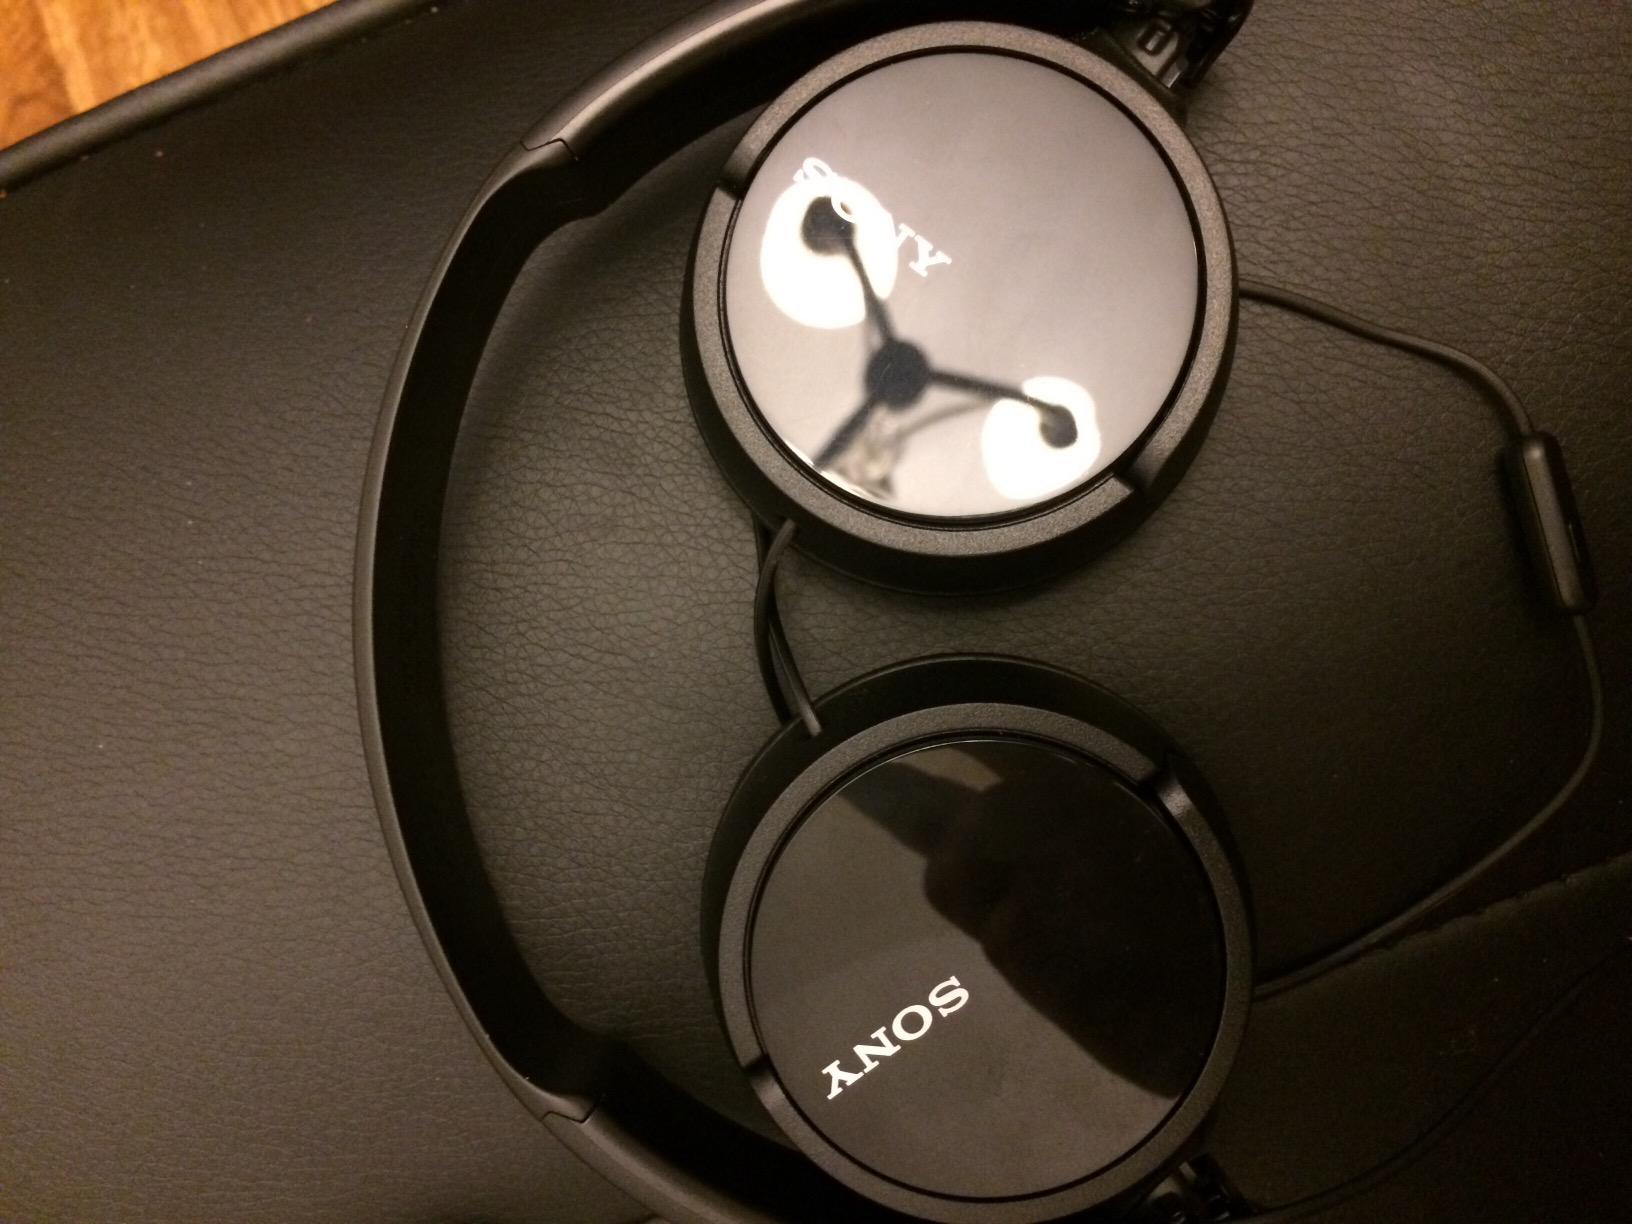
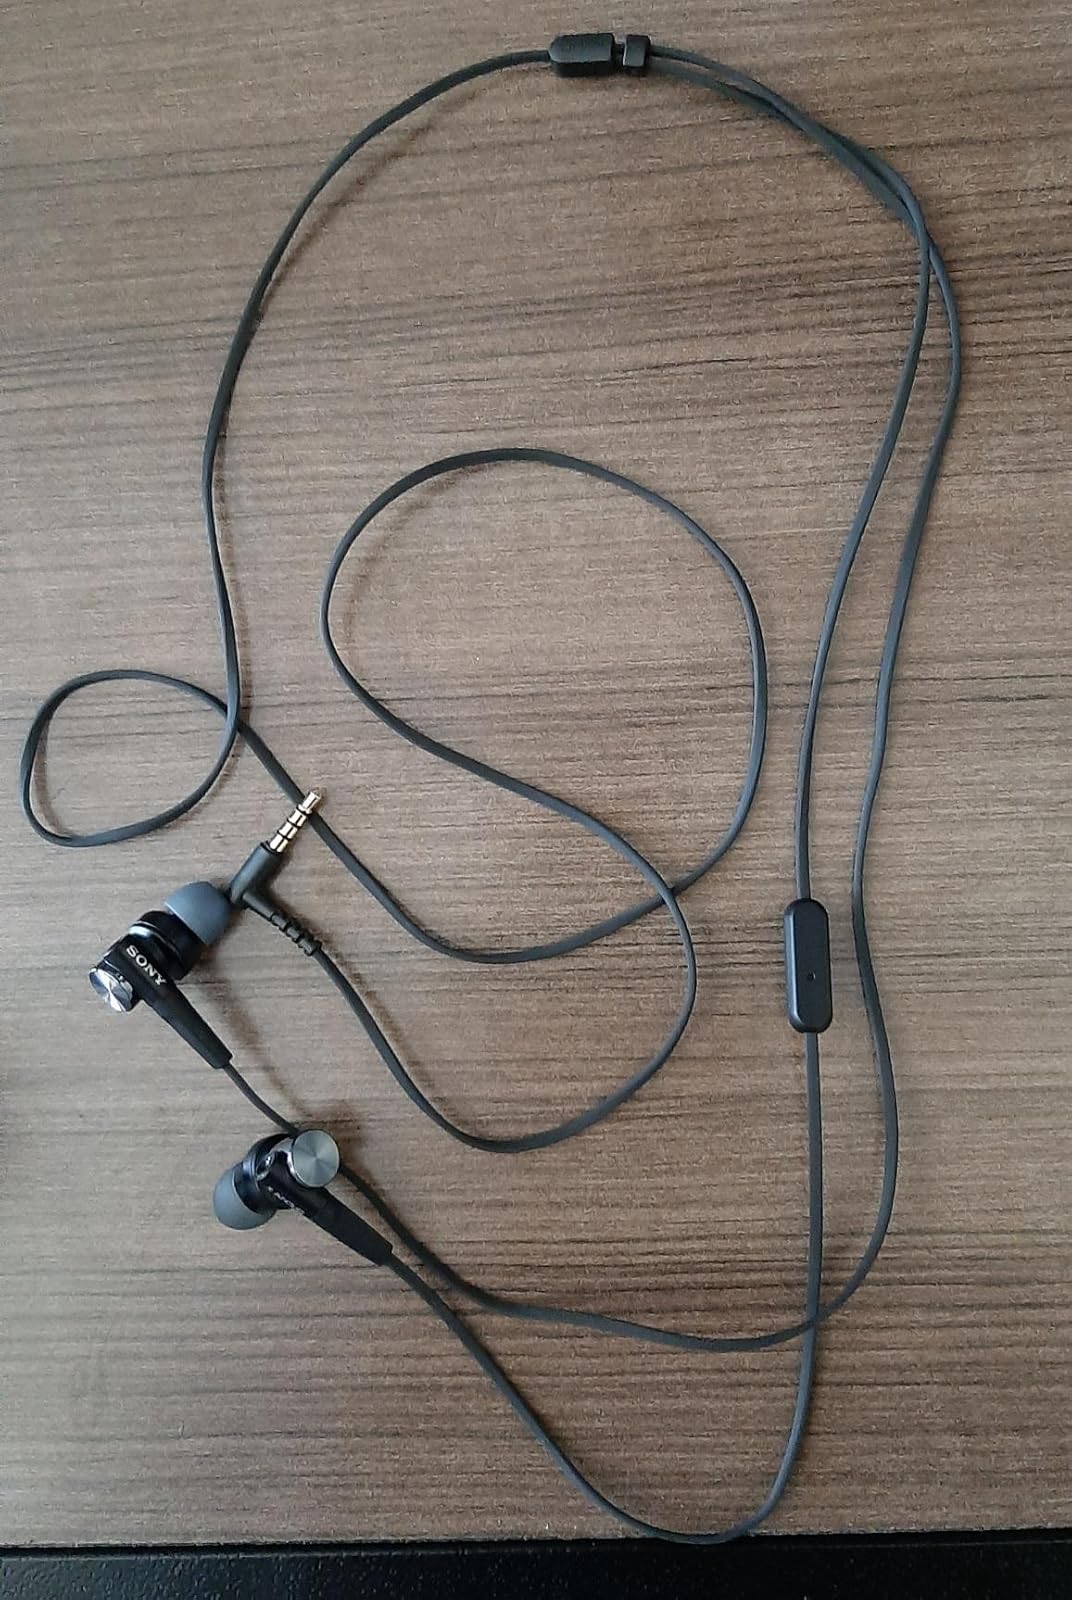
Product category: headphones
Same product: no